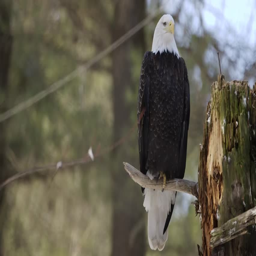
a bald eagle perched on a branch